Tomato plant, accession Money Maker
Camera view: tilt-top (135 deg); turntable rotation: 240 degrees
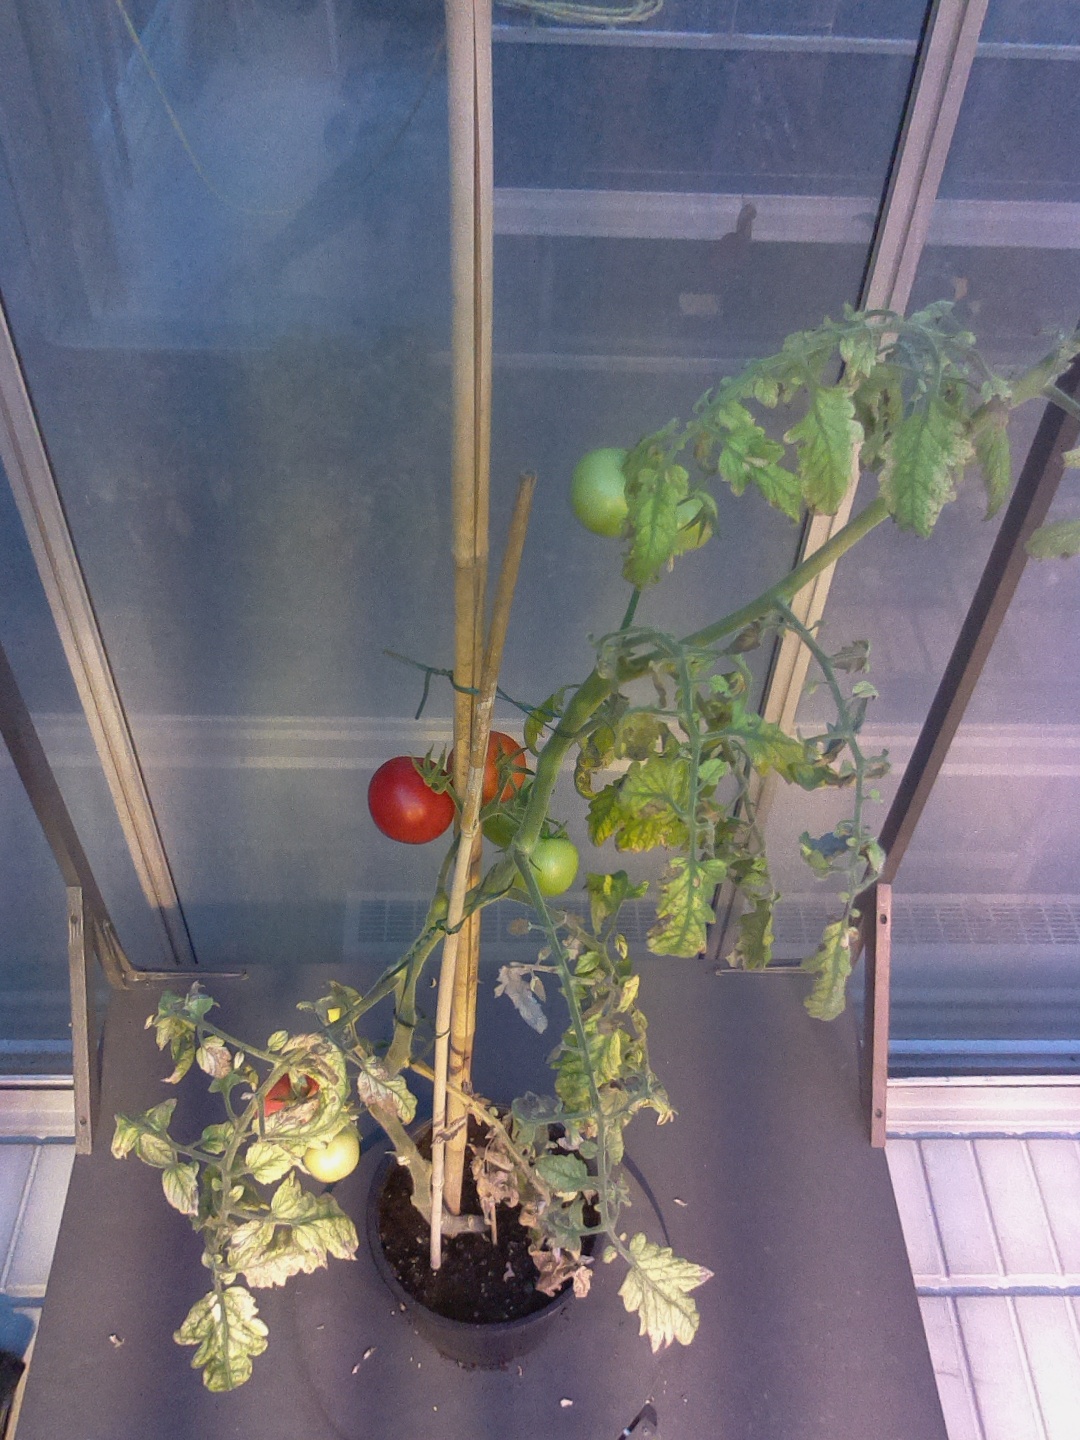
BBCH growth stage 83: 30%-40% of fruits show typical fully ripe color